History of the Riksdag

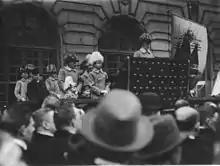
Gustav V's courtyard speech

From the second half of the 19th century, when the Riksdag was founded, until the early 20th century, Swedish society underwent fundamental changes that impacted on the political system. Political demands, but also sheer economic progress, increased the size of the electorate and the degree of political mobilization. This in turn also sponsored the emergence and growth of political parties. As such, the legislature became more assertive against royal authority, successfully asserting responsible government; a parliamentary system thus became "de facto" established; the king could not (or at least would not dare) keep a government in office against parliamentary objections.